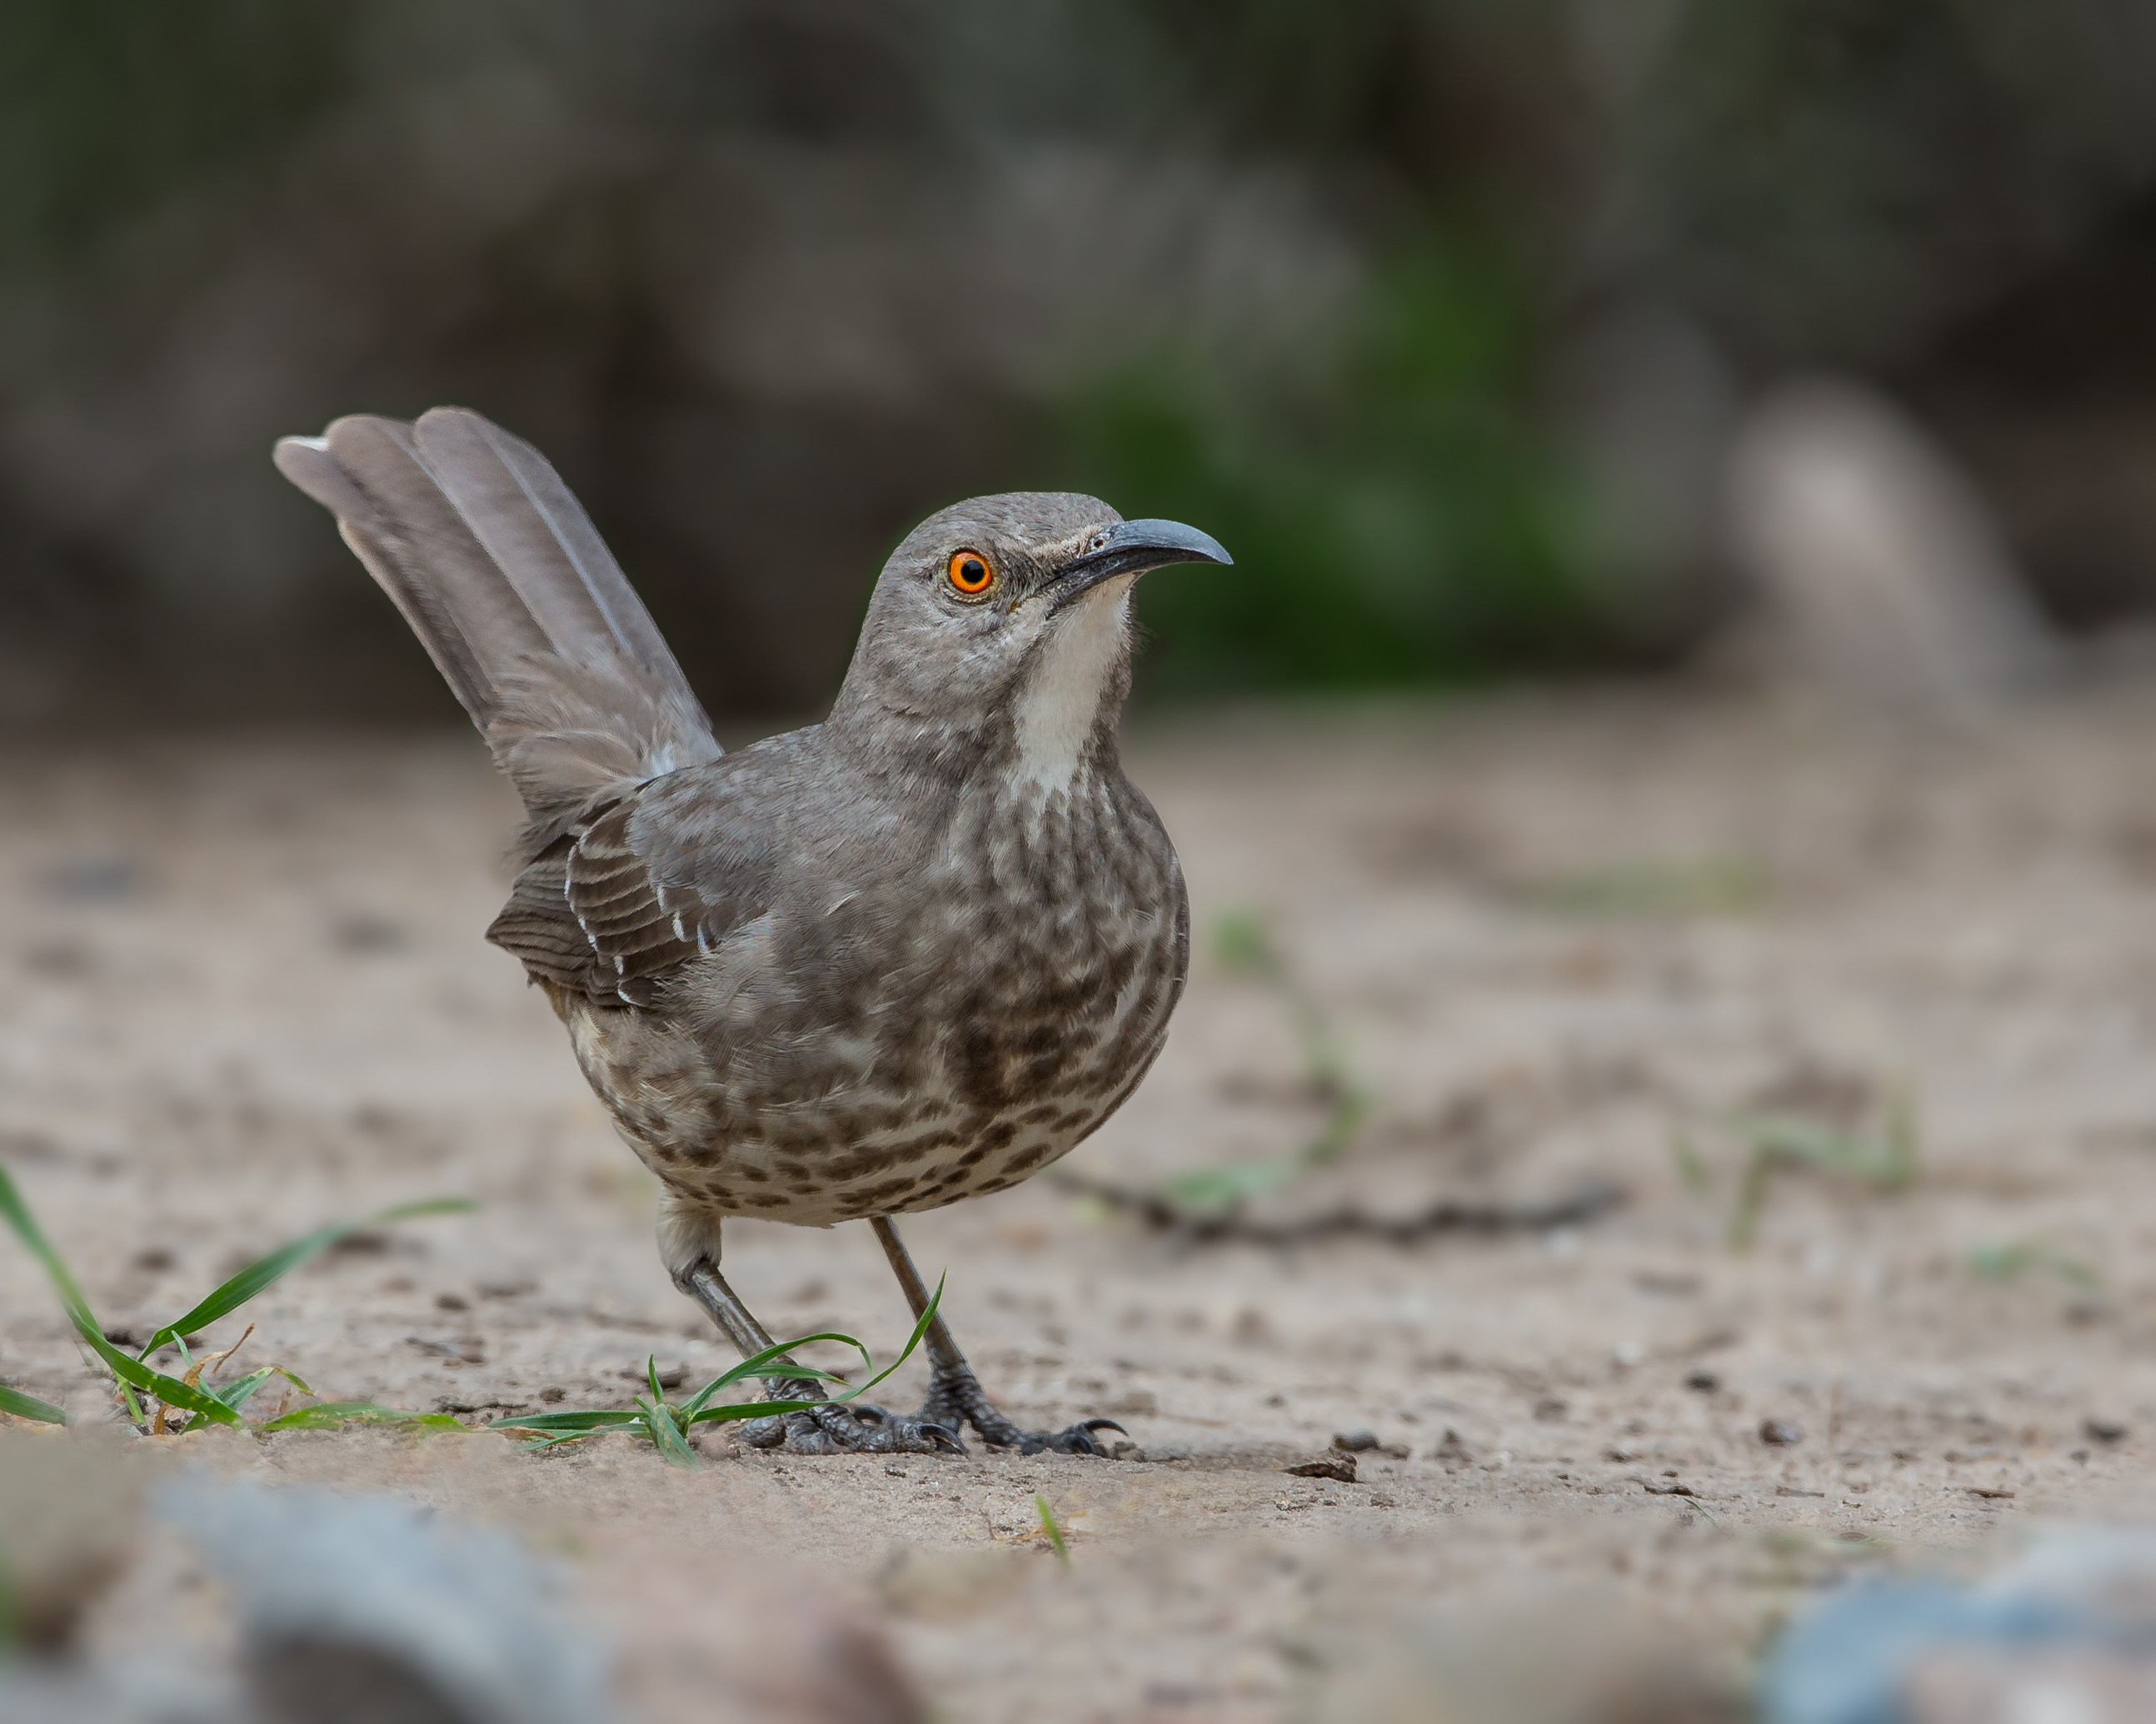
bird, wildlife, beak, fauna, vertebrate, sparrow, texas, blackbird, andymorffew, morffew, curvebilledthrasher, lark, old world flycatcher, perching bird, emberizidae, cinclidae